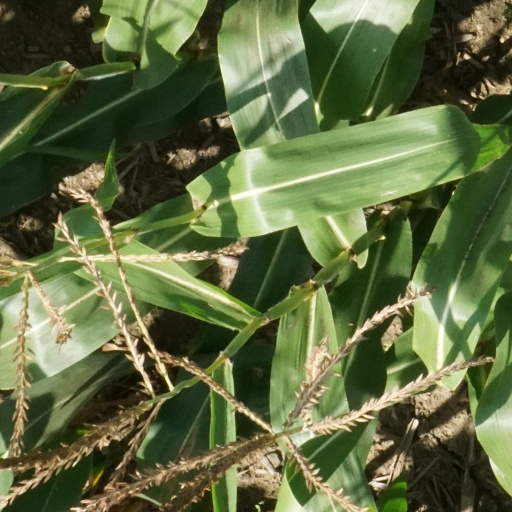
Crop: maize; corn